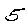
Label: 5